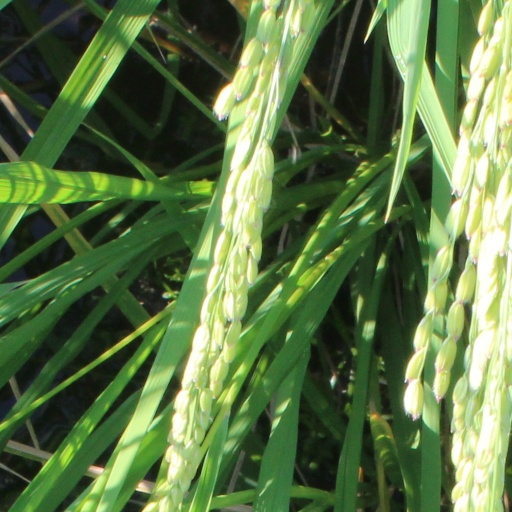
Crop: rice